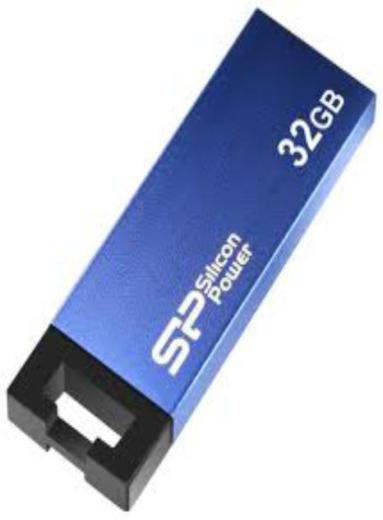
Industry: Electronic